Hertha Ayrton

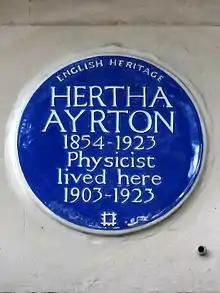
Ayrton's house at 41 Norfolk Square in Paddington received an English Heritage blue plaque in 2007.

Recipients of the fellowship include geologist Dorothy Helen Rayer, who held it from 1936-1938.